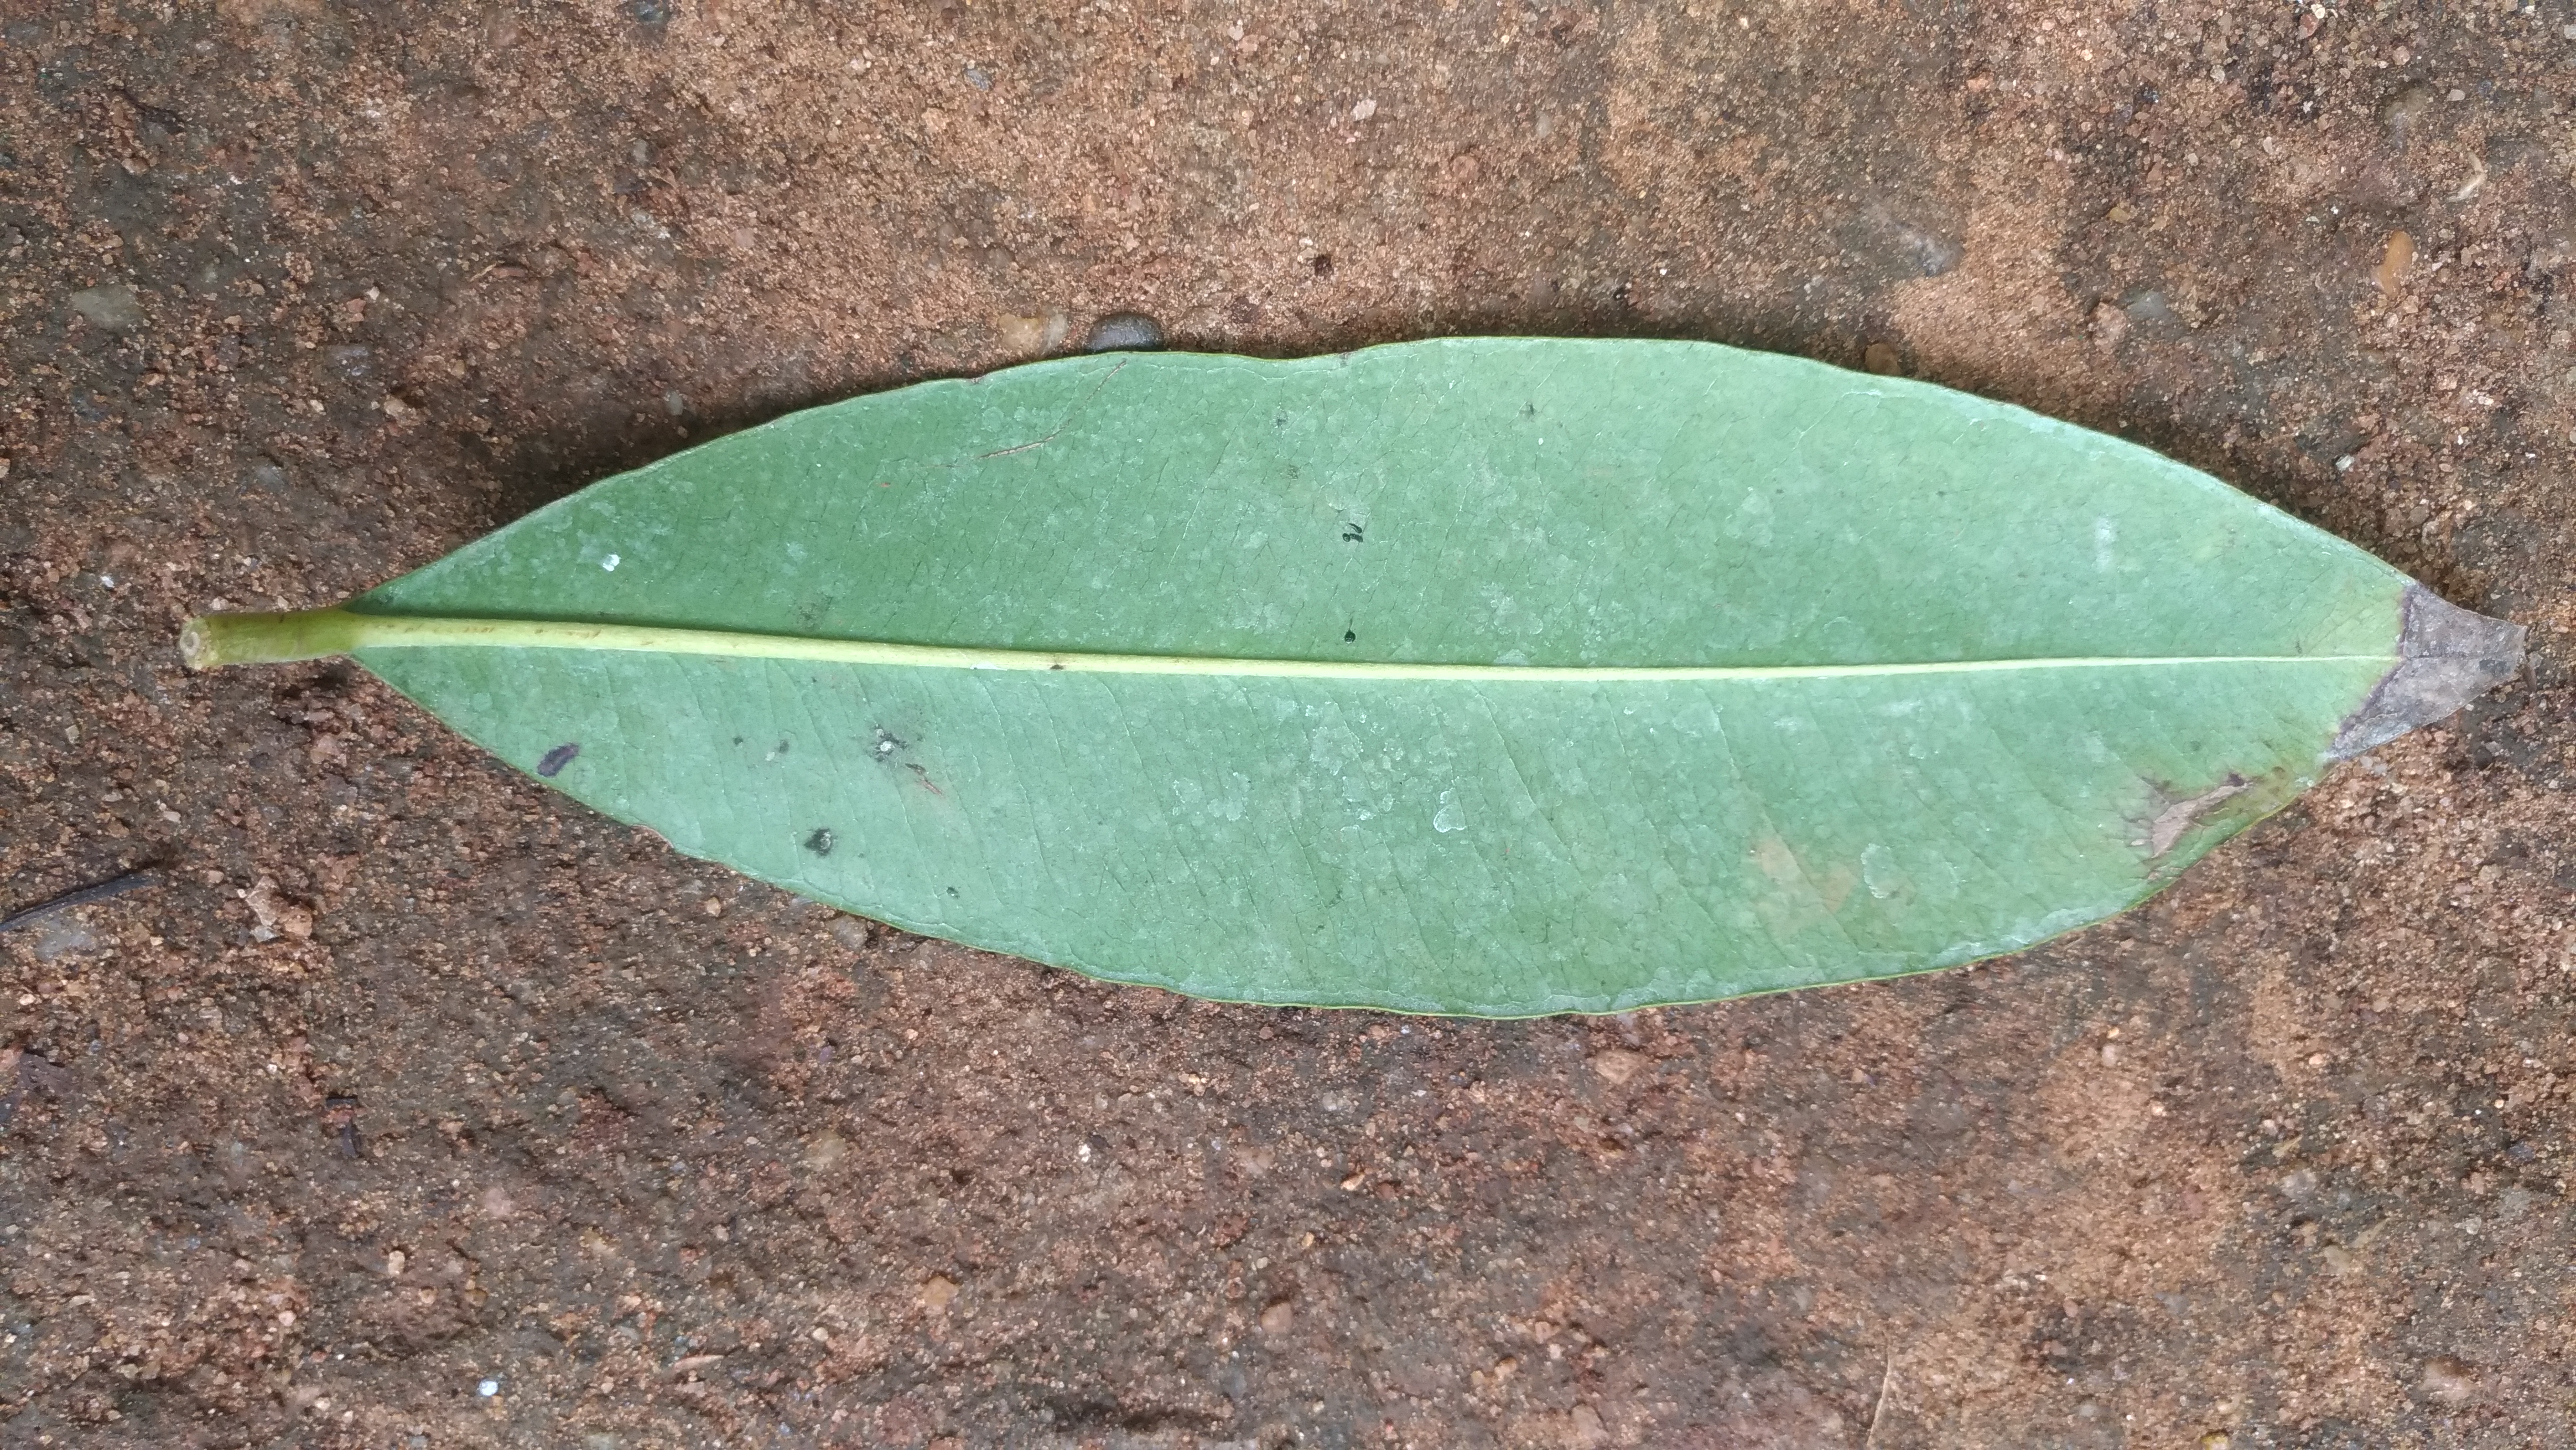
Plant: Nerale